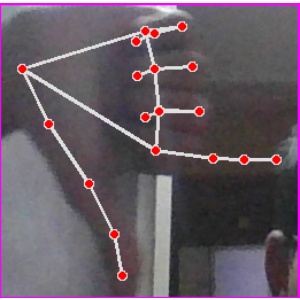
अक्षर: फ